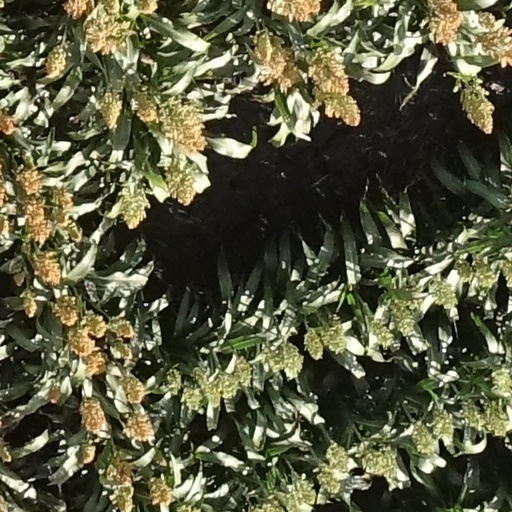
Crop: sorghum